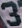
Number: 3